Crawshaw Woods Bridge

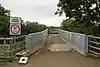
Crawshaw Woods Bridge

Crawshaw Woods Bridge (also known as Shippen Lane Bridge) is a Grade II listed cast iron overbridge which spans the Leeds to Selby railway line between and railway stations. It is notable for being the oldest railway-associated iron bridge still in daily use on an operational railway. Due to an upgrade to the line which runs beneath it, the abutments of the bridge will be raised by , and then the iron arch re-installed at a new height to accommodate electric overhead wires underneath.